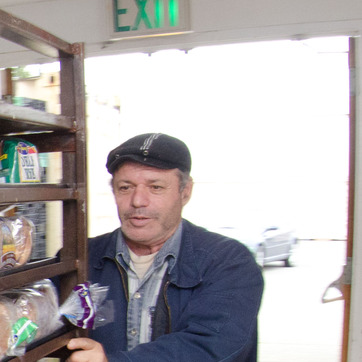
Material: hair